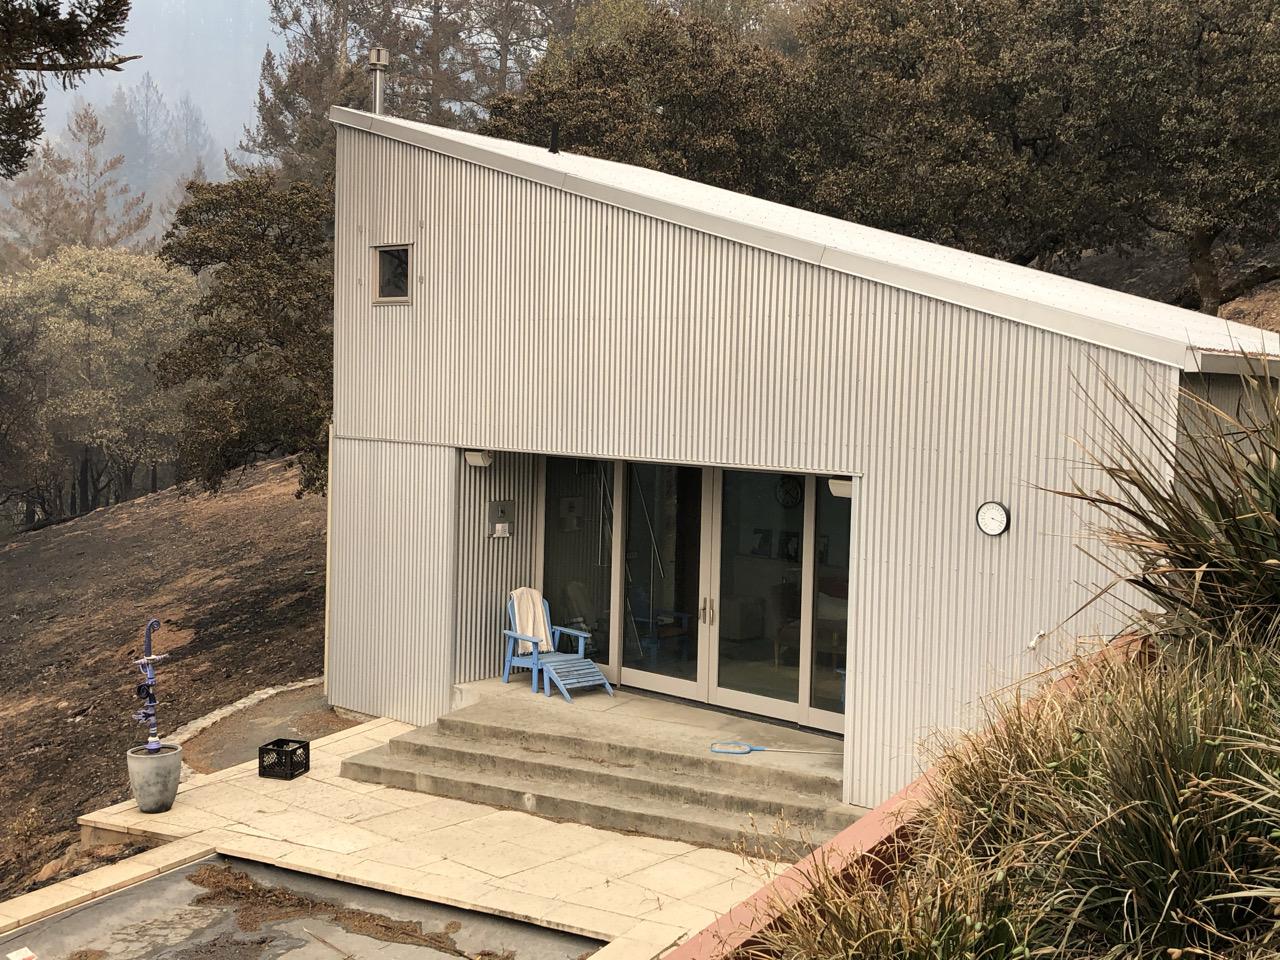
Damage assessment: no_damage